Joseph Amoah (sprinter)

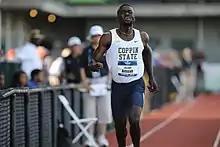
Amoah in 2018

Joseph Paul Amoah (born 12 January 1997) is a Ghanaian sprinter specializing in the 100 metres and the 200 metres. He competed at the 2019 World Athletics Championships in the 100 metres and 4 × 100 metres relay, and at the 2019 African Games, he won a gold medal in the 4 × 100 metres relay. He was also a 100 metres finalist at the 2019 African Games, finishing fourth.